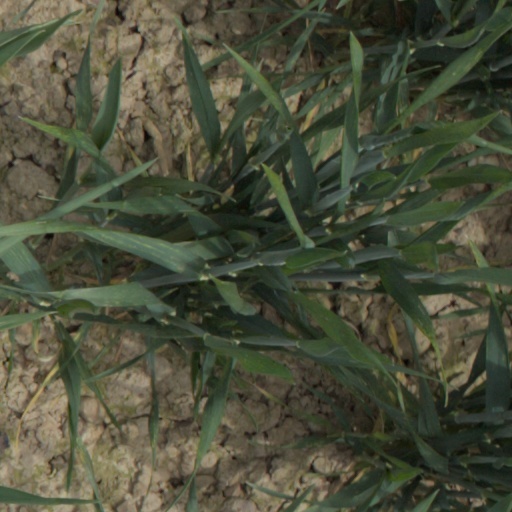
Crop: wheat